Reverie Cove

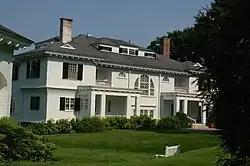

Reverie Cove is a historic summer estate on Harbor Lane in Bar Harbor, Maine. It was designed by local architect Fred L. Savage and built in 1895, and is a particularly opulent example of Colonial Revival architecture. A later owner of the property was New York City mayor Abram Hewitt. The house was listed on the National Register of Historic Places in 1982, and as part of the Harbor Lane-Eden Street Historic District in 2009.